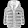
Label: Coat